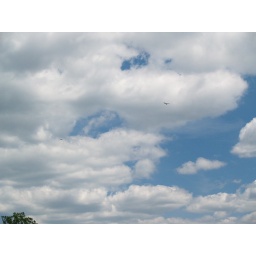
I was actually just taking pictures of the clouds but got a bird in it too